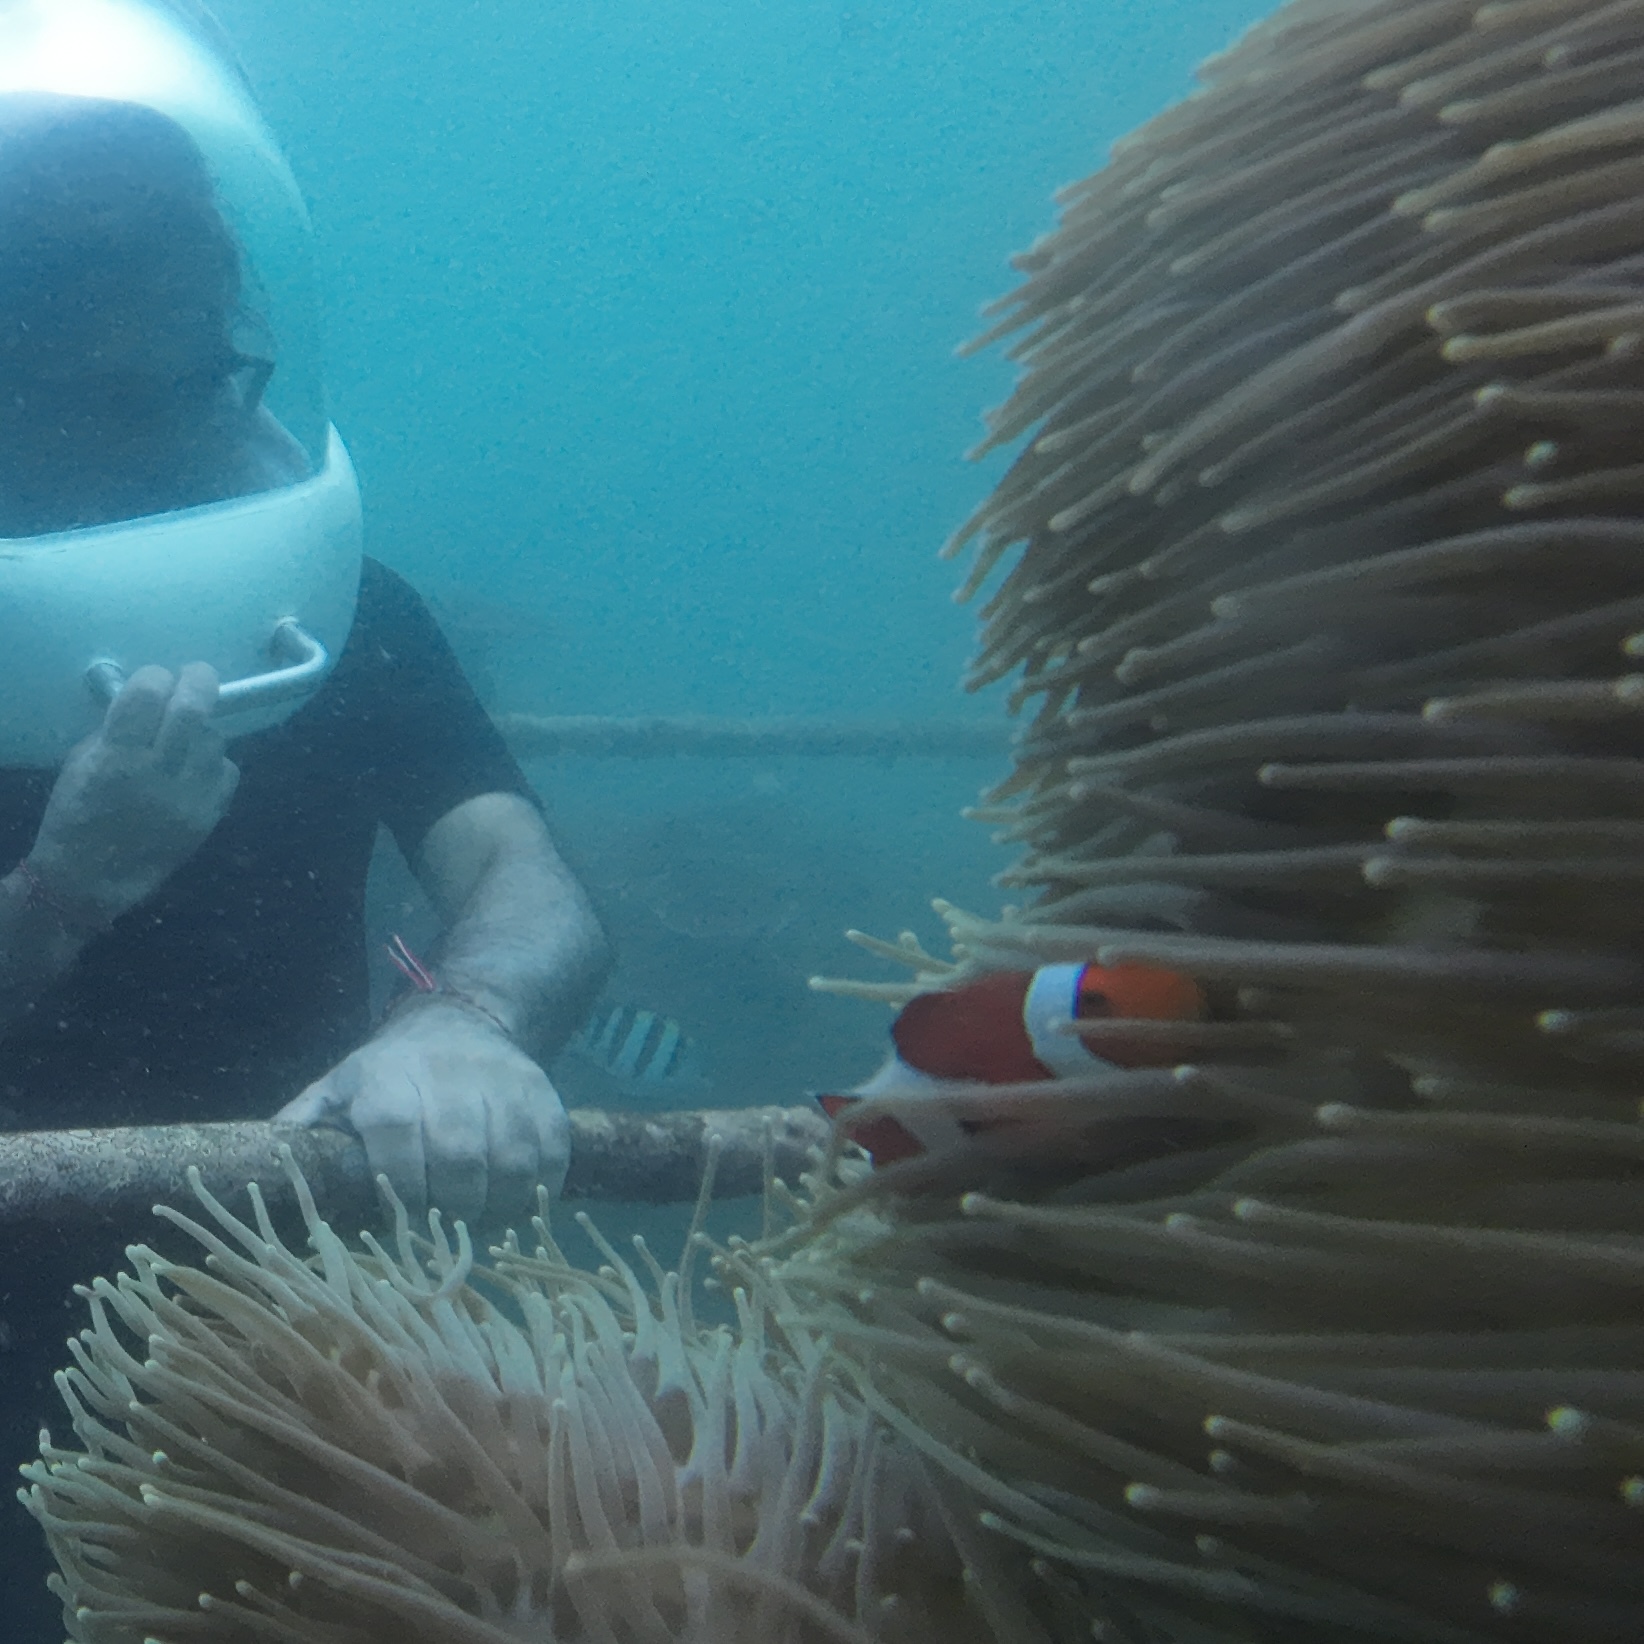
Amphiprion ocellaris (Ocellaris Anemonefish)